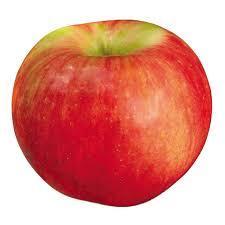
Label: apples